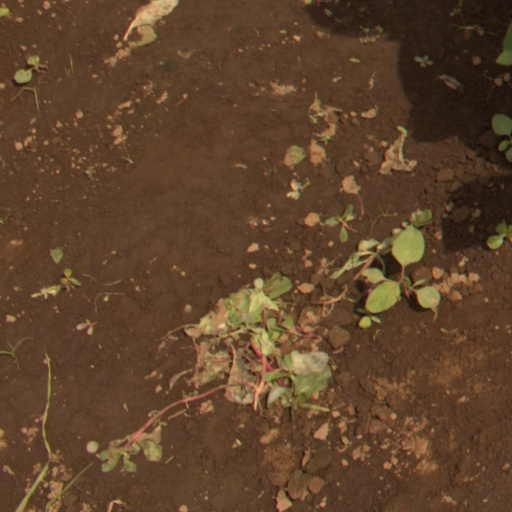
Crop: soybean